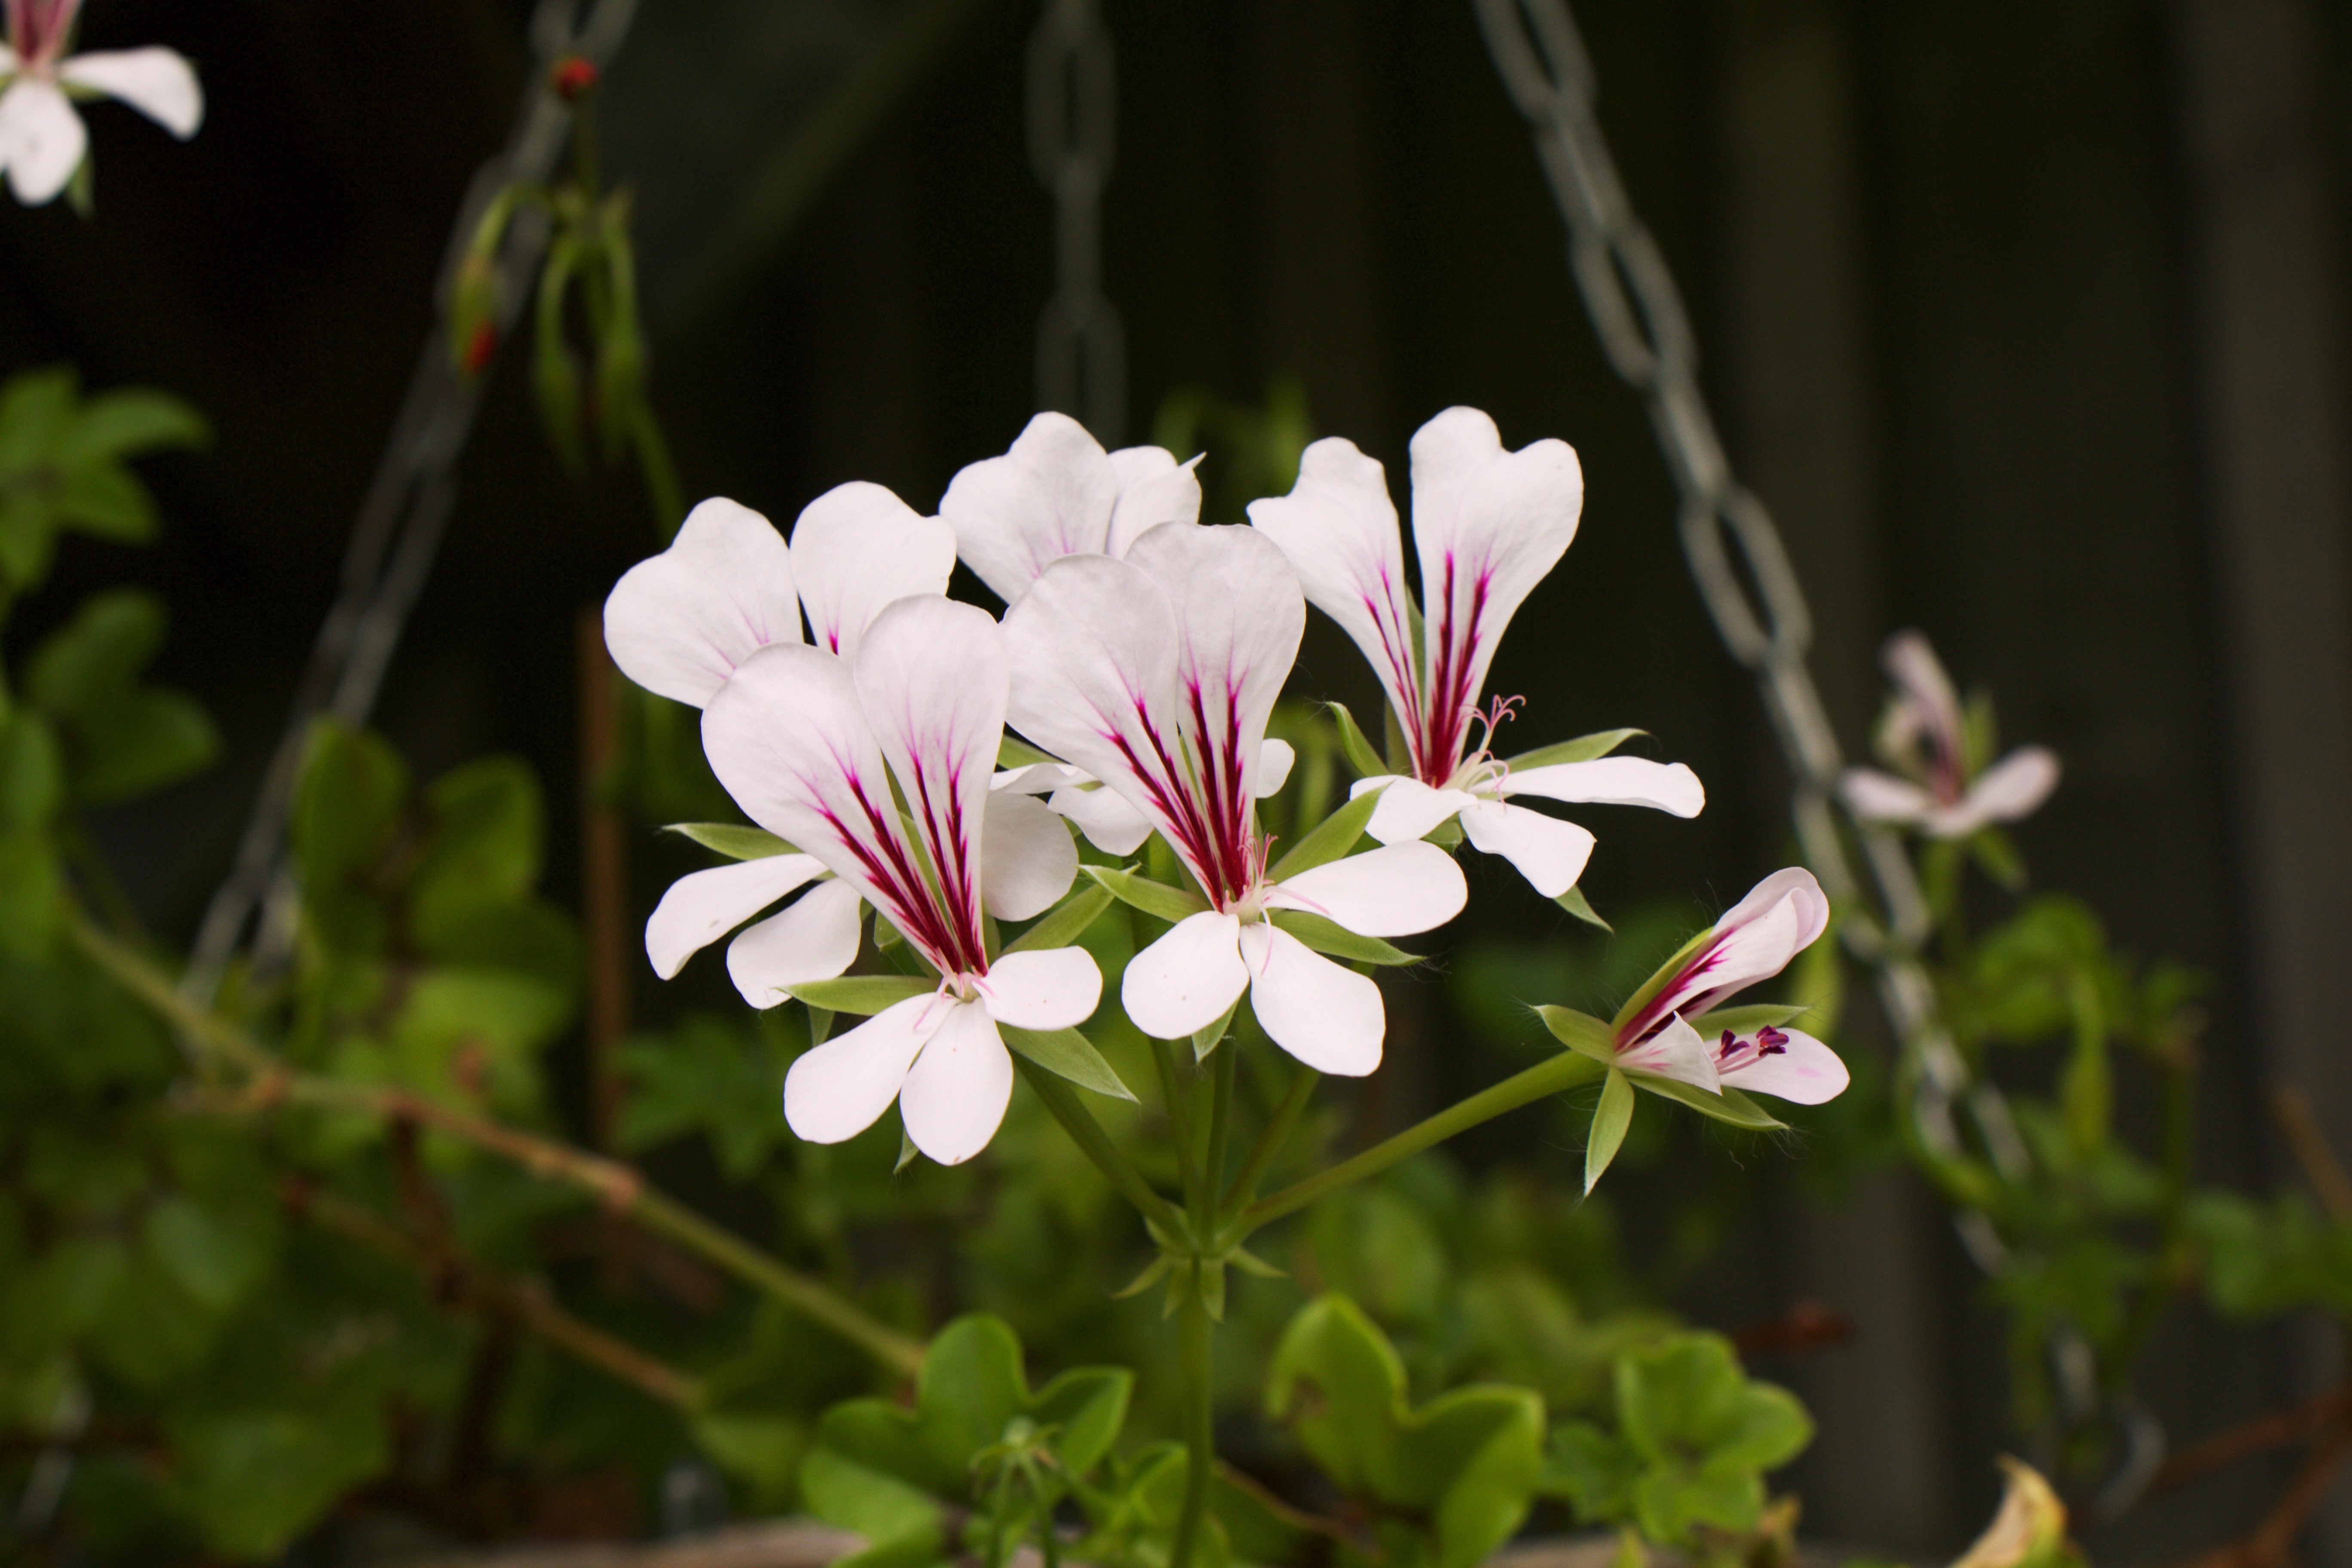
nature, blossom, plant, flower, petal, green, botany, flora, wildflower, shrub, macro photography, flowering plant, land plant